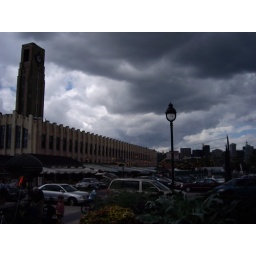
menacing sky over the Atwater market